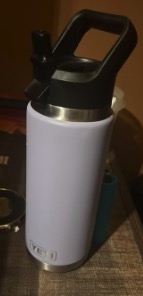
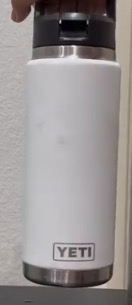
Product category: misc
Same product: yes